Thoby Priory

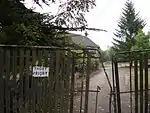
Gateway to site of Thoby Priory, 2007

Thoby Priory was an Augustinian priory in Mountnessing, Essex, England. It was first noted as existing during the term of Robert de Sigello, Bishop of London recorded as Ginges; it was later named Gingestobye after its prior and then Thoby. It was dissolved on 15 February 1525 by John Alen on behalf of Cardinal Wolsey.